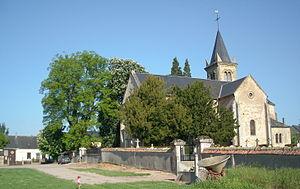
Église de Sainte Marie XIXème siècle (Nièvre)
Sainte-Marie est une commune française située dans le département de la Nièvre, en région Bourgogne-Franche-Comté.